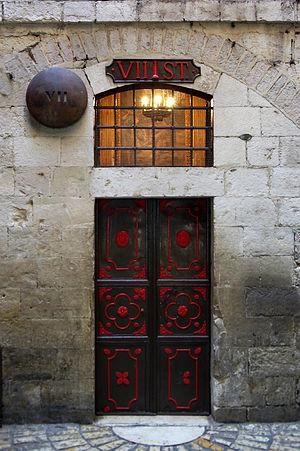
Old Jerusalem, Christian quarter, ""VII ST"" 7ème station de la Via Dolorosa. Au premier coup d'oeil on pourrait croire qu'il est marqué ""VIII ST"" (8ème station) au dessus de la porte. En réalité le troisième I représente la colonne qui se trouve à l'intérieur, et c'est bien VII ST qu'il faut lire."
La Via Dolorosa est une rue de la vieille ville de Jérusalem.